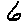
Label: 6